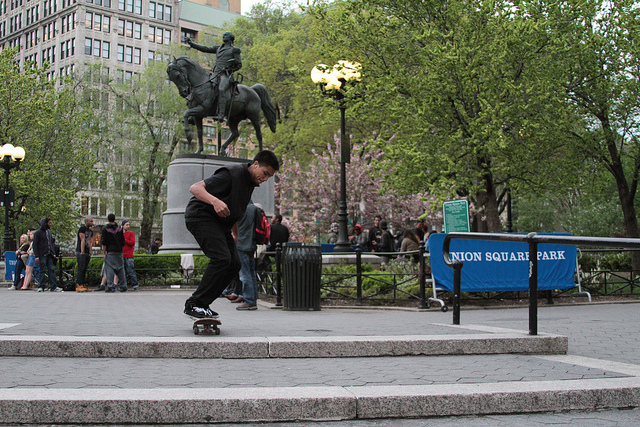
user: Given an image and a question. Answer the question in a short answer. Question: What is the statue behind the skateboarder? Short Answer:
assistant: george washington